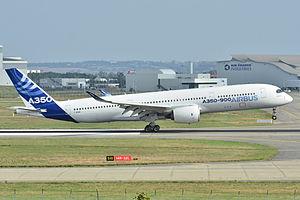
Photo prise à l'aéroport de Toulouse-Blagnac (LFBO) en France.